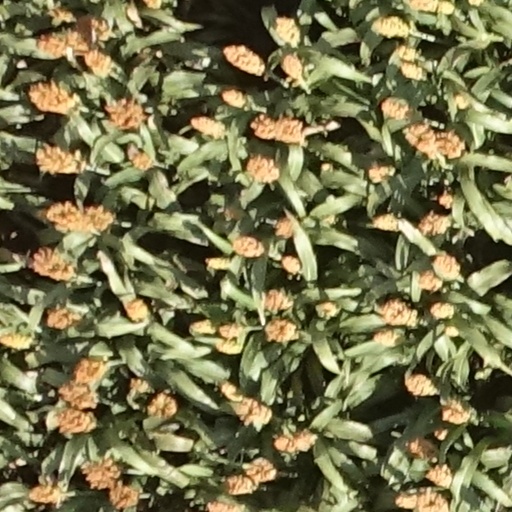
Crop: sorghum